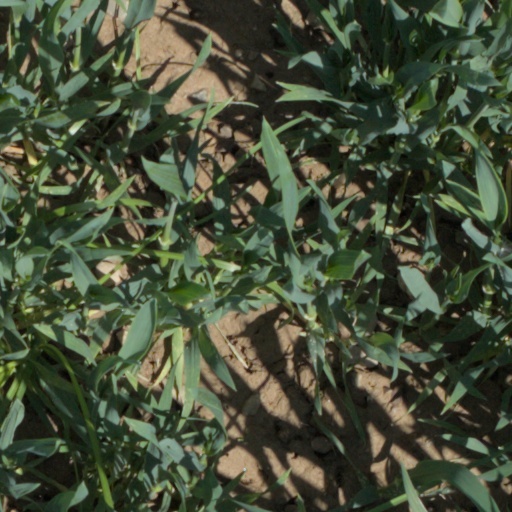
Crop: wheat